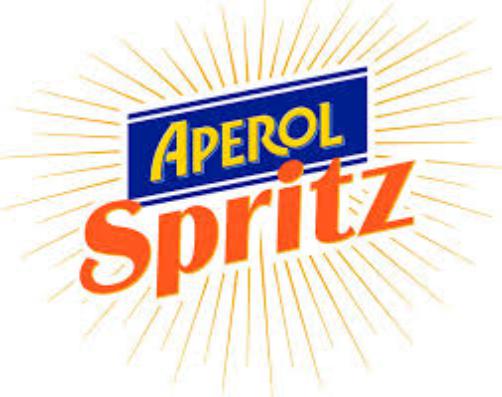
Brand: APEROL
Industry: Food